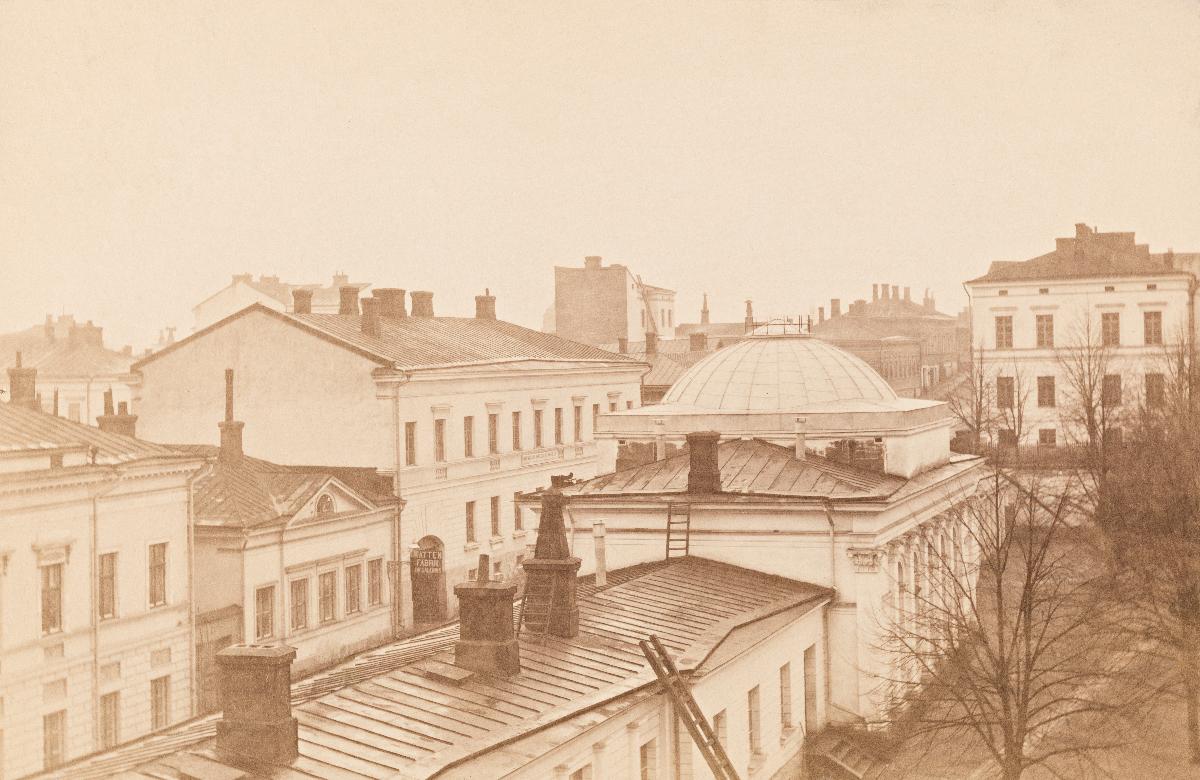
Keisarillisen Aleksanterin yliopiston voimistelulaitos, Fabianinkatu 33, kuvattuna yläviistosta sisäpihan puolelta luoteeseen.
sisällön kuvaus: Keisarillisen Aleksanterin yliopiston voimistelulaitos, Fabianinkatu 33, kuvattuna yläviistosta sisäpihan puolelta luoteeseen. Vasemmalla ovat Fabianinkatu 18 ja korkeampi Fabianinkatu 20, jossa toimi Helsingin tyttökoulu. Nykyään paikalla on Helsingin yliopiston Tiedekulma ja hallintorakennus. Vaaleassa talossa pihan takana oikealla oli yliopiston tiloja osoitteessa Hallituskatu 9, nykyinen Yliopistonkatu 1 – Fabianinkatu 35, sittemmin Kansalliskirjaston käytössä. Fabianin- ja Unioninkadun välinen yliopiston kortteli on nykyään lähes täyteen rakennettu. Kuva kuuluu sarjaan Bilder från Helsingfors vuodelta 1911. mustavalkoinen
Ajankohta: 1884-1911
Paikka: Suomi, Uusimaa, Helsinki, Kluuvi Helsinki, Fabianinkatu 33, 35, 18, 20
Aiheet: Suomen Keisarillinen Aleksanterin Yliopisto, yliopistot, sisäpihat, kivirakennukset, kupolit, empirekeskustat, lehtipuut, uusklassismi, arkkitehtuuri, katot, savupiiput, universities, inner courtyards, stone buildings, domes, broad-leaved trees, Neoclassicism, architecture, roofs, chimneys, högskolor, innergårdar, stenbyggnader, kupoler, lövträd, nyklassicism, arkitektur, tak, skorstenar